Agriculture in Brazil

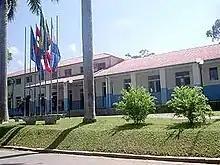
Entrance to the Agricultural School in Camboriú, of UFSC

In 1887 during the Empire era, the first school dedicated to the training of agronomists opened in the city of Cruz das Almas. In 1883, in Pelotas, Rio Grande do Sul, a second school opened.